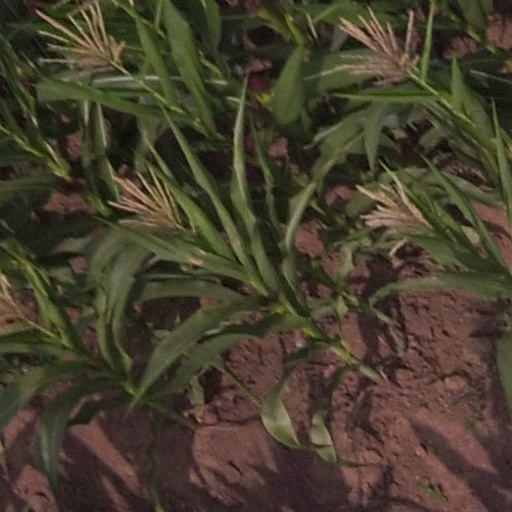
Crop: maize; corn